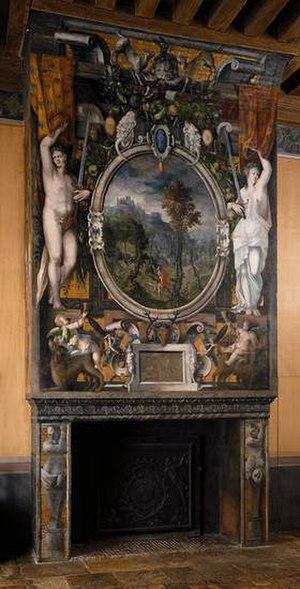
L'une des douze cheminées peintes du Château d'Ecouen (Val d'Oise). Il s'agit de la cheminée de la chambre d'Anne de Montmorency, bâtisseur du Château.
L’âtre, ou foyer, est l'endroit où l'on fait le feu dans les maisons. Il est appelé par métonymie « cheminée ».
Le château d'Écouen est un château du XVIᵉ siècle, situé dans le Val-d'Oise, qui abrite depuis 1977 le musée national de la Renaissance. L'édifice appartient à la Grande Chancellerie de la Légion d'honneur. Le musée est sous tutelle du ministère de la Culture. Depuis 2005, le directeur du musée est Thierry Crépin-Leblond, conservateur général du patrimoine.